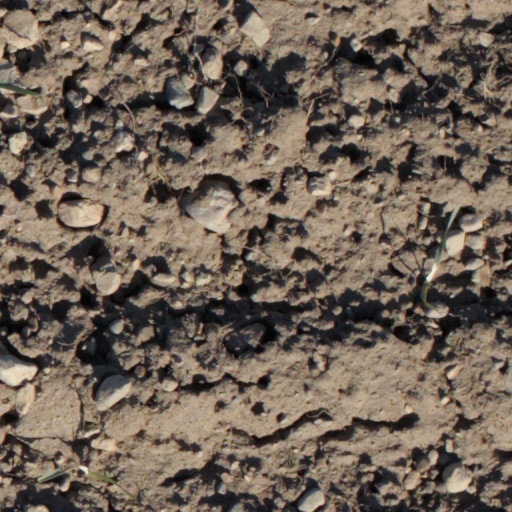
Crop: wheat